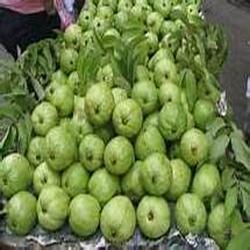
Label: Guava